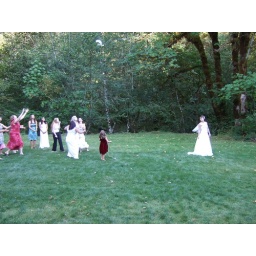
The woman in pink caught it, of course. She looks prepared to bowl over all those girls.